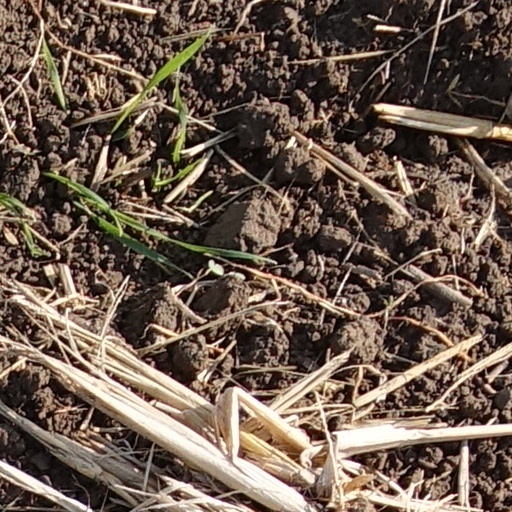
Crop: wheat